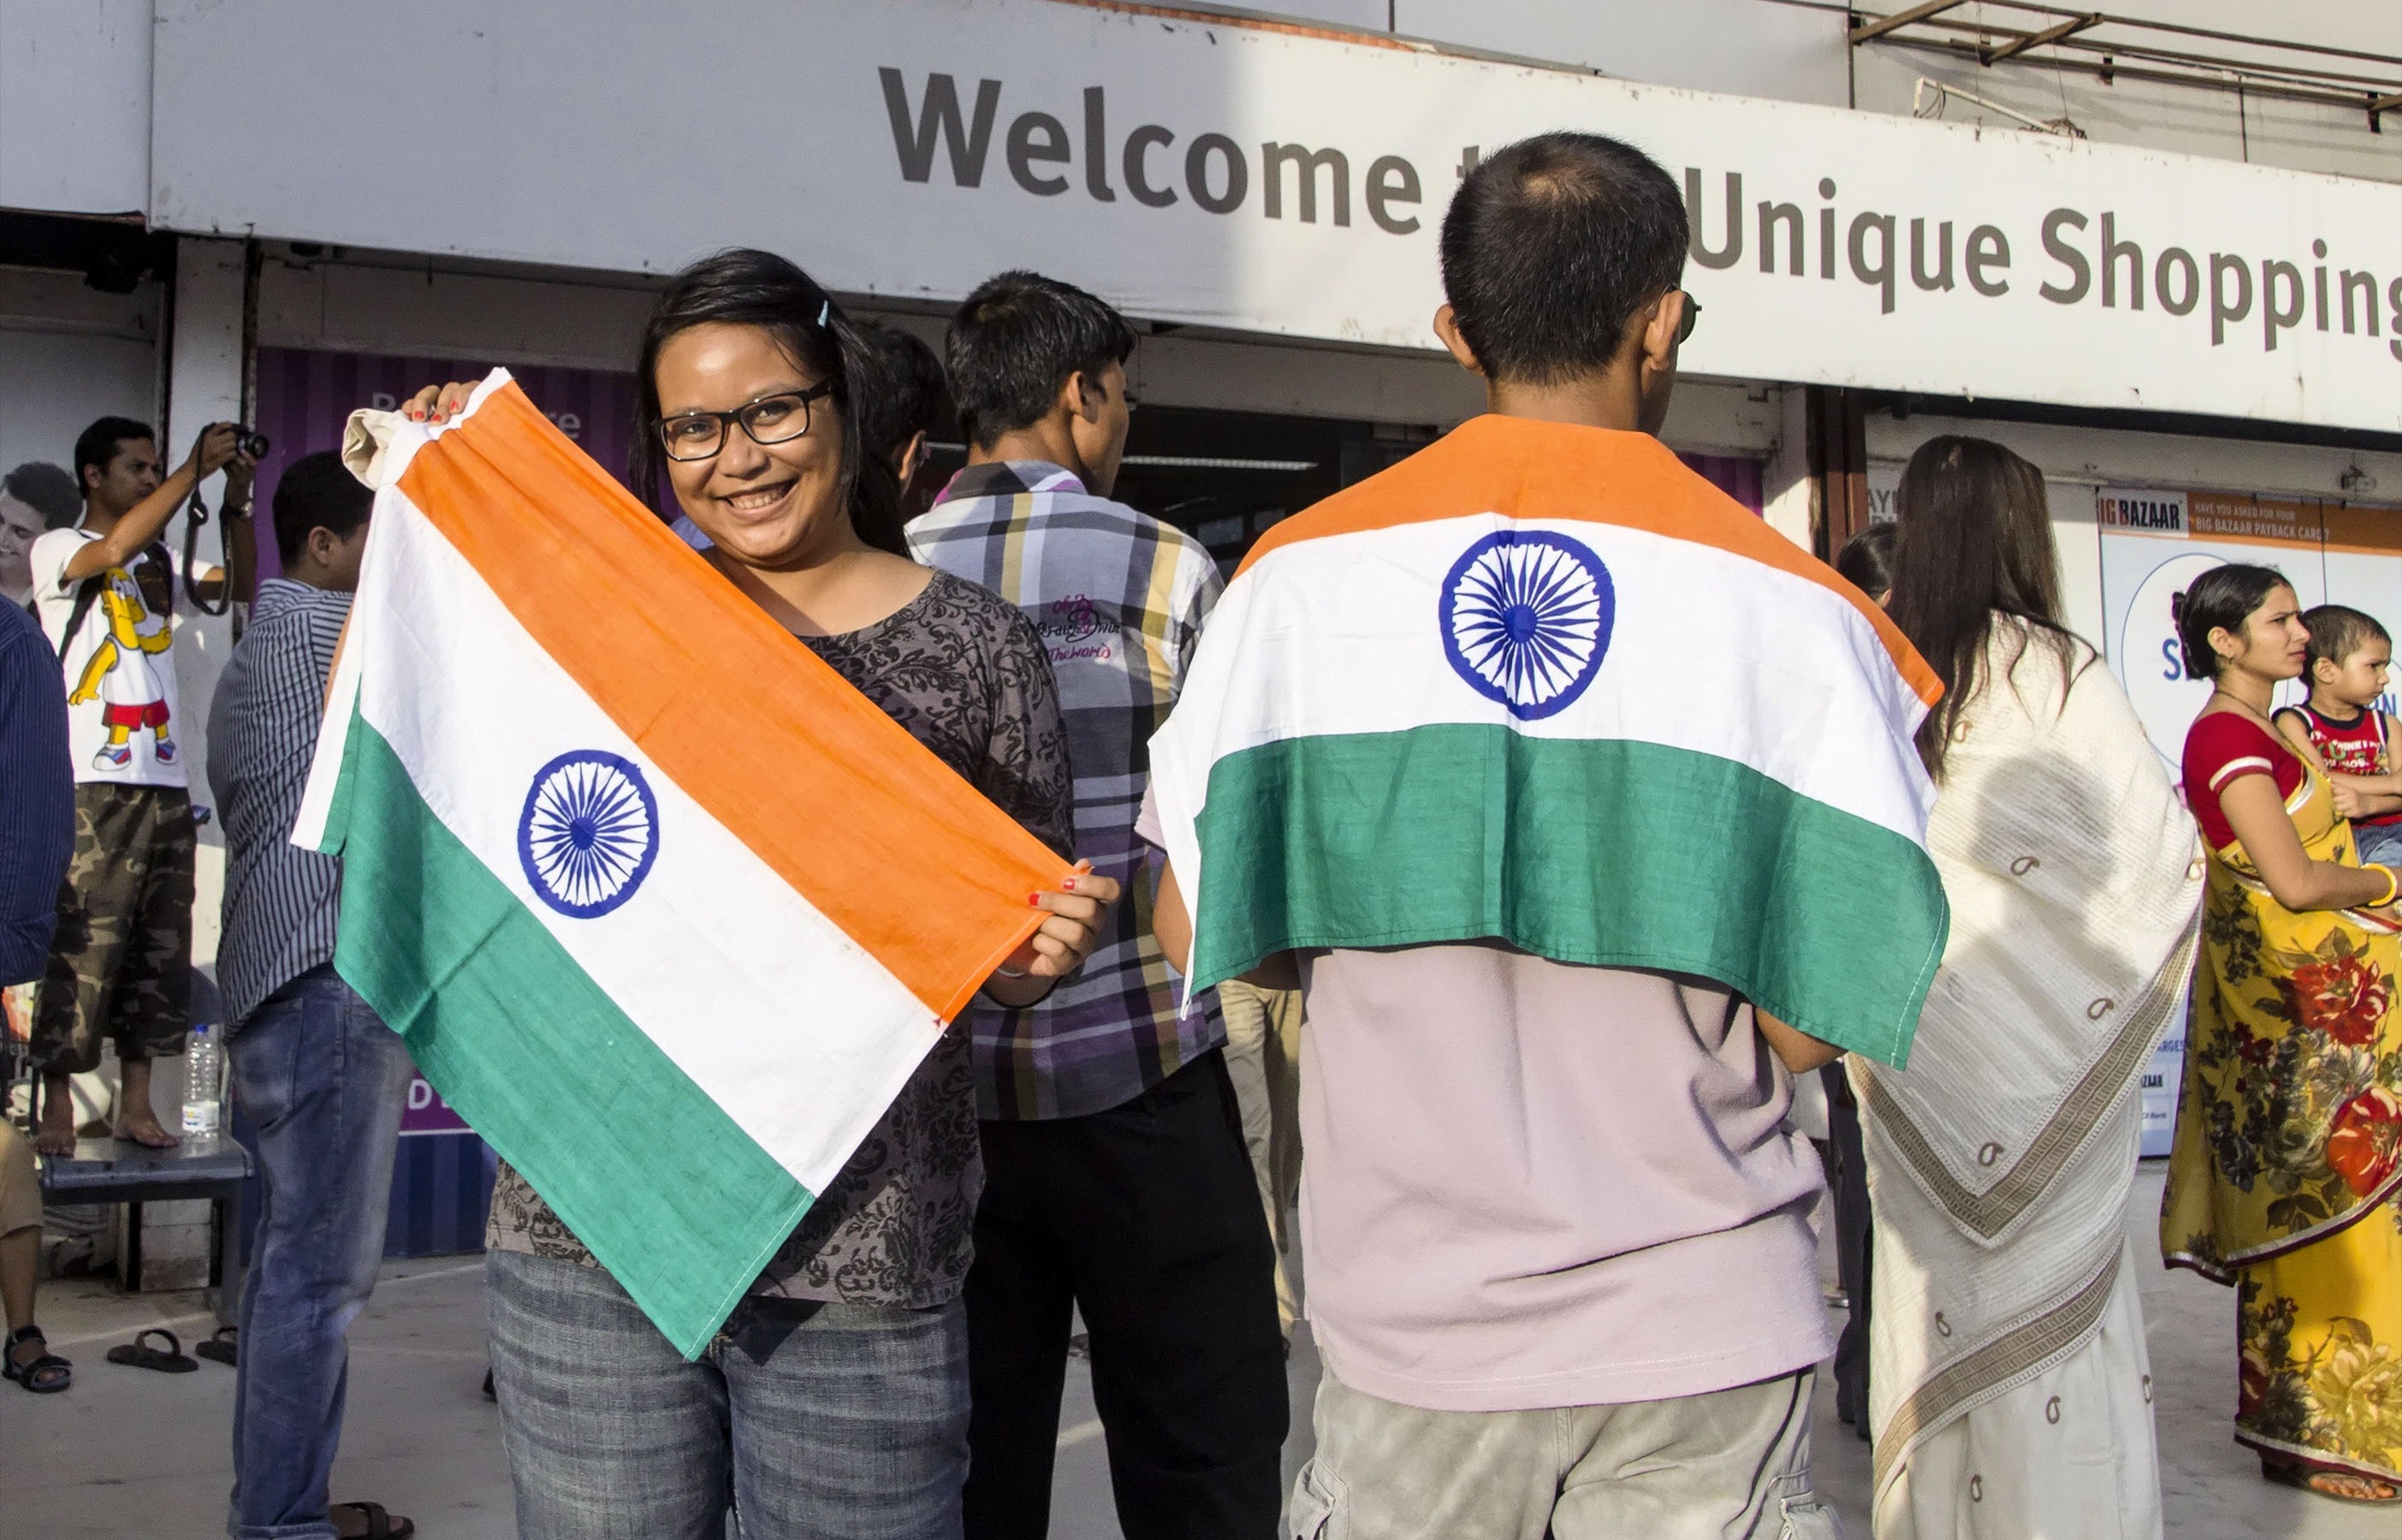
country, youth, community, banner, flag, education, patriotism, national, india, tricolor, republic, indian, independence